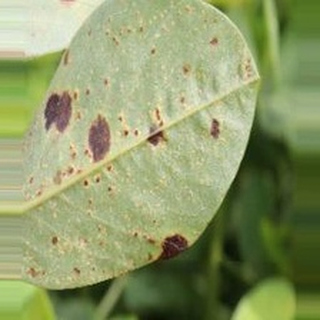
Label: groundnut_rust